List of birds of Pakistan

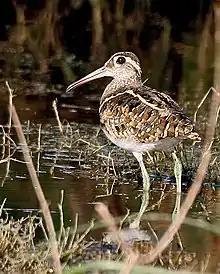
Greater painted-snipe

The ibisbill is related to the waders, but is sufficiently distinctive to be a family unto itself. The adult is grey with a white belly, red legs, a long down curved bill, and a black face and breast band.